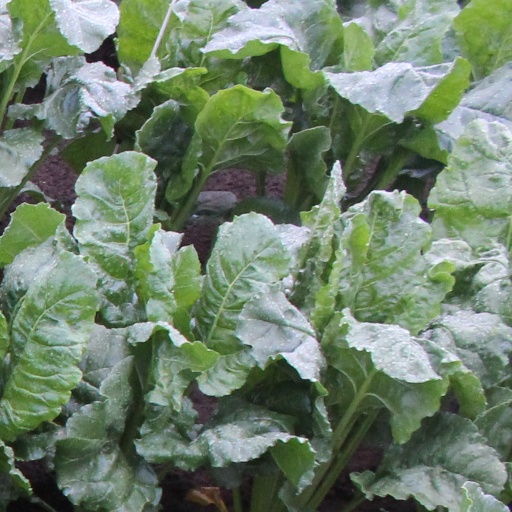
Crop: sugar beet